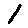
Label: 1